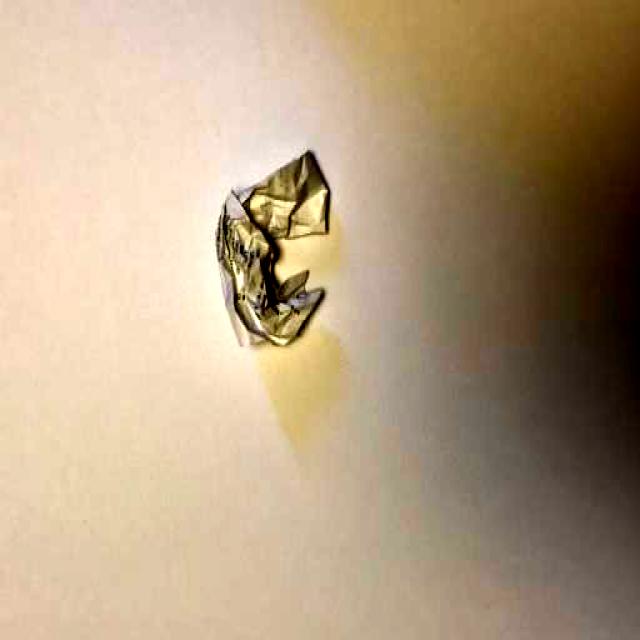
Label: Trash